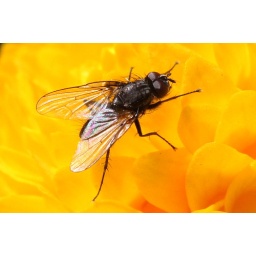
Fly on yellow flower by pond